Invasion, U.S.A. (1952 film)

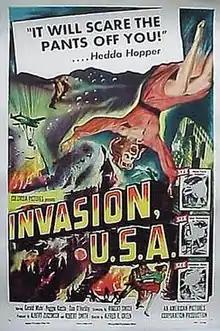
Theatrical release poster

Invasion, U.S.A. (sometimes stylized Invasion USA) is a 1952 American drama film based on a story by Robert Smith and Franz Spencer and directed by Alfred E. Green. The film stars Gerald Mohr, Peggie Castle and Dan O'Herlihy. "Invasion, U.S.A." is set in the Cold War and portrays the invasion of the United States by an unnamed communist enemy which likely refers to the Soviet Union. It is typical of the Red Scare film genre, common throughout the 1950s.